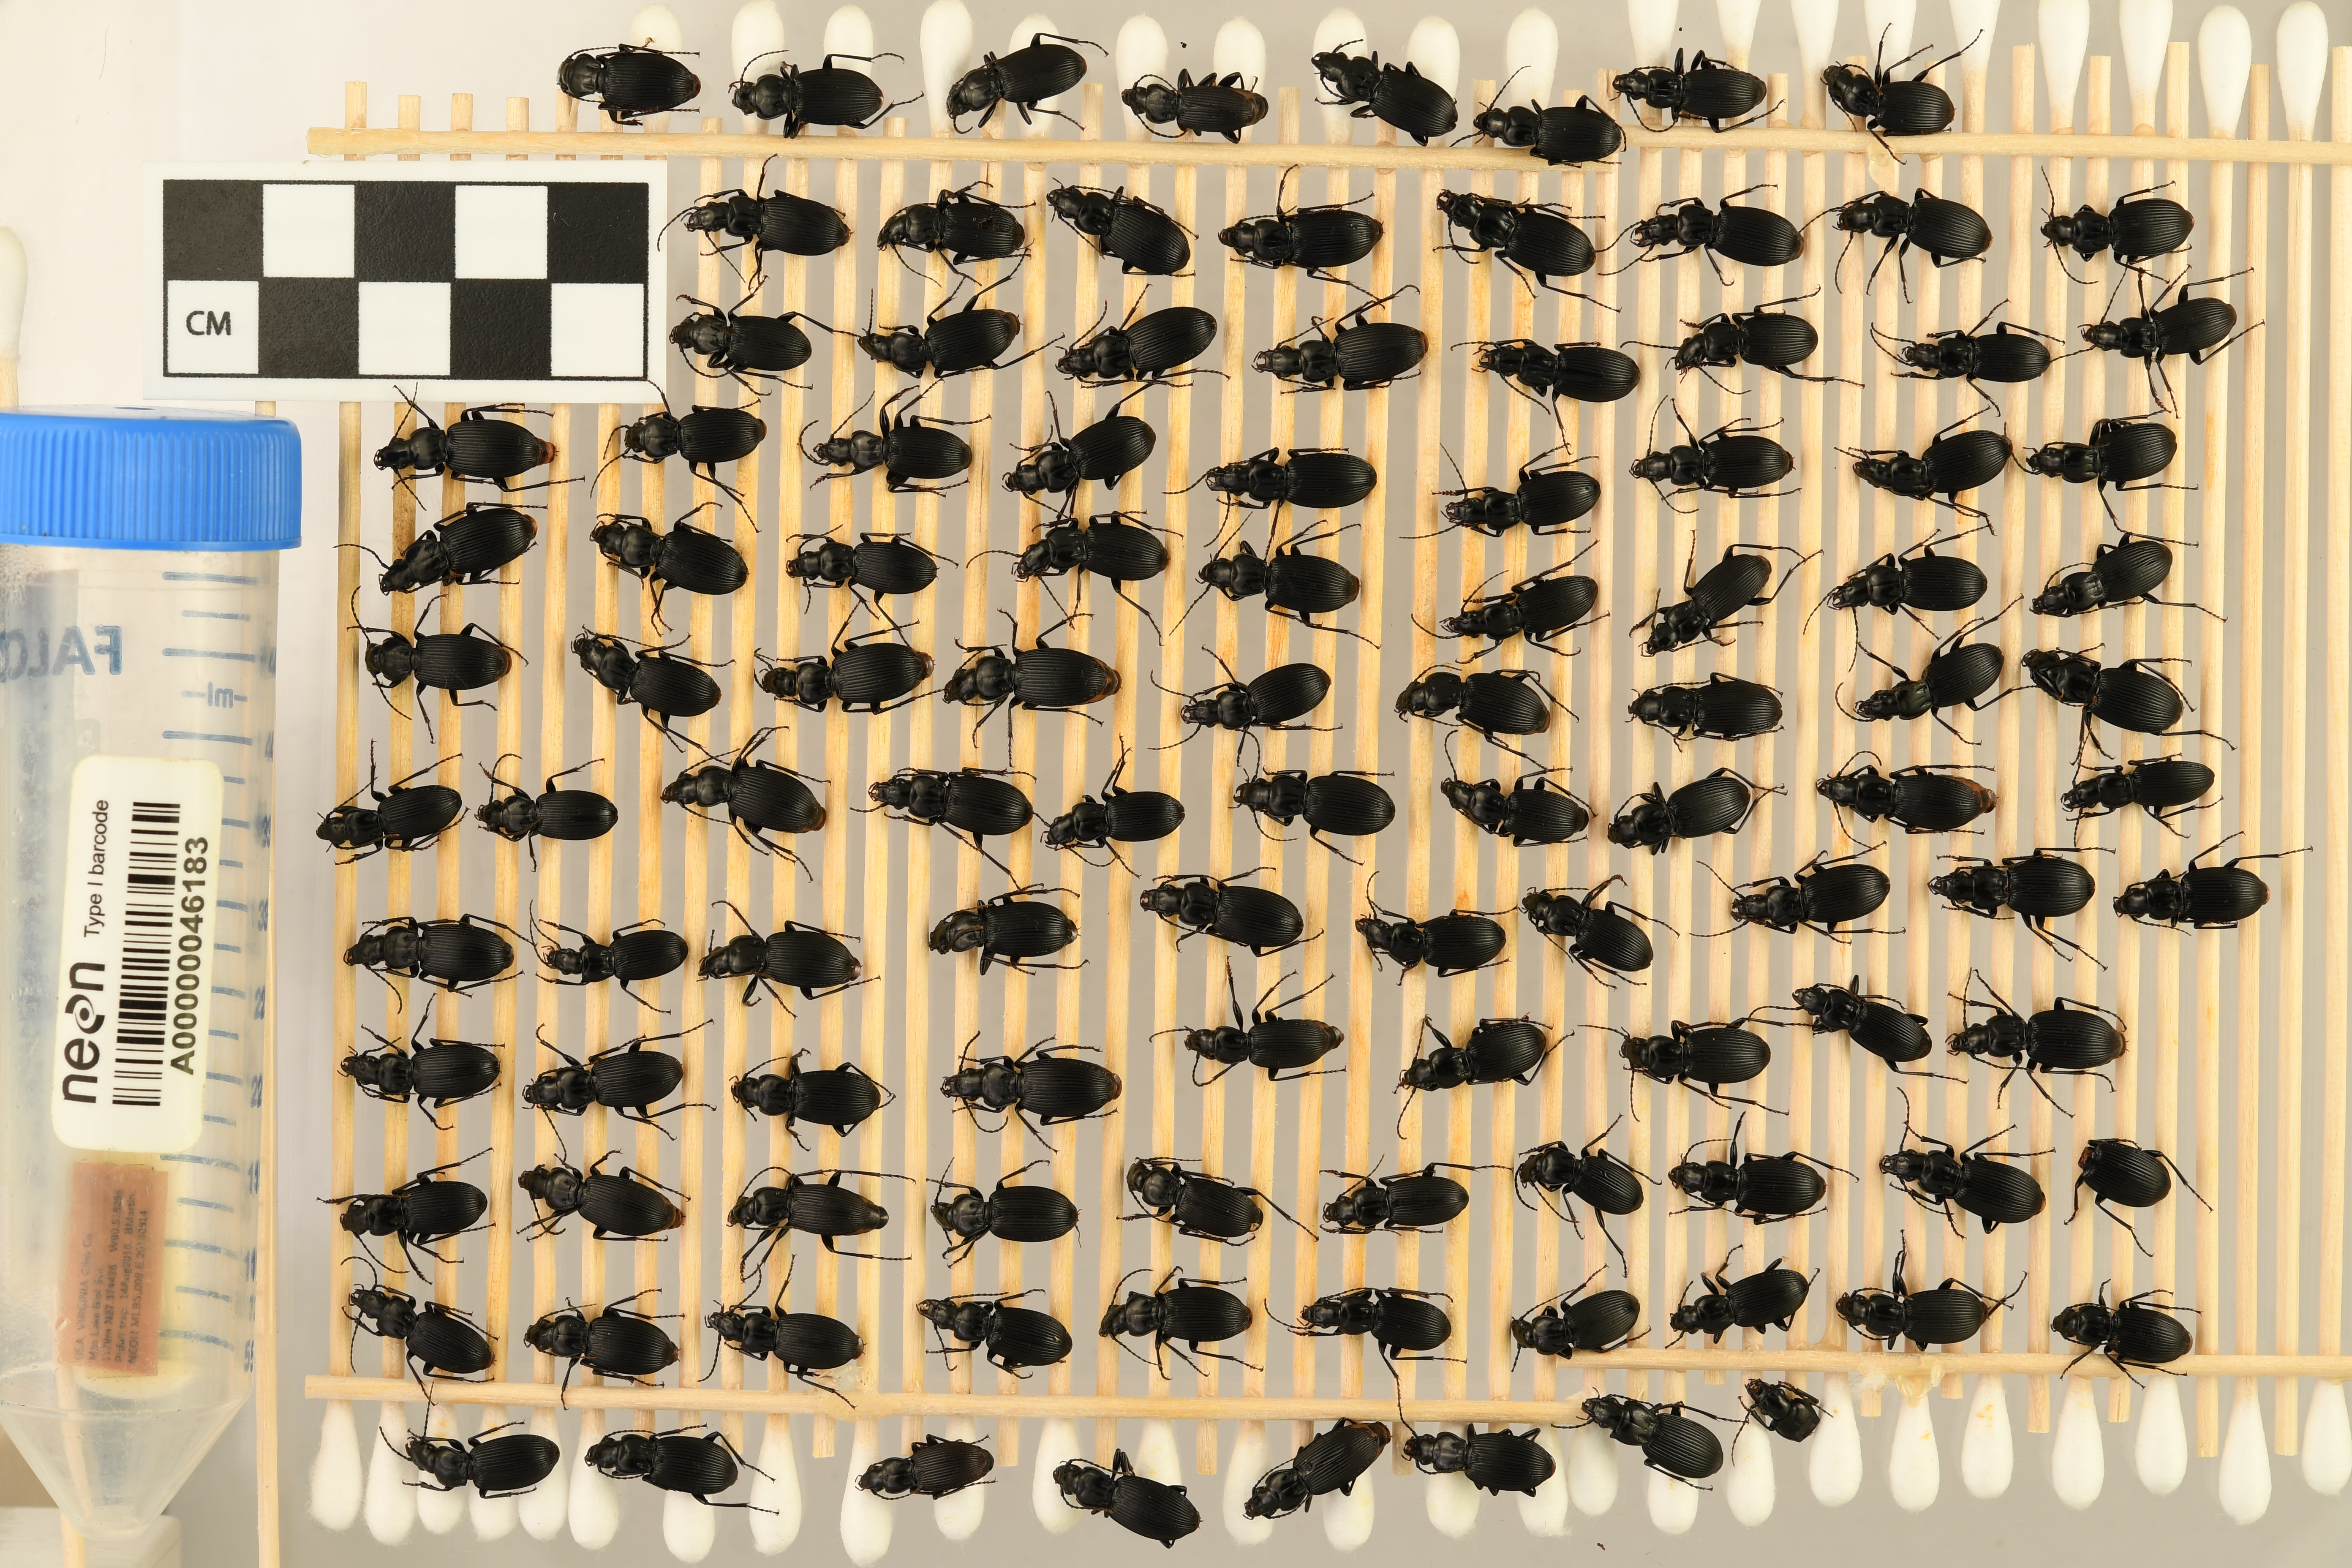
Pterostichus lachrymosus — Mountain Lake Biological Station NEON, plot MLBS_009. Beetle 75, ElytraLength: 0.9473 cm (lying flat: Yes)

Pterostichus lachrymosus — Mountain Lake Biological Station NEON, plot MLBS_009. Beetle 75, ElytraWidth: 0.4212 cm (lying flat: Yes)

Pterostichus lachrymosus — Mountain Lake Biological Station NEON, plot MLBS_009. Beetle 76, ElytraLength: 0.8174 cm (lying flat: Yes)

Pterostichus lachrymosus — Mountain Lake Biological Station NEON, plot MLBS_009. Beetle 76, ElytraWidth: 0.3686 cm (lying flat: Yes)

Pterostichus lachrymosus — Mountain Lake Biological Station NEON, plot MLBS_009. Beetle 77, ElytraLength: 0.7948 cm (lying flat: Yes)

Pterostichus lachrymosus — Mountain Lake Biological Station NEON, plot MLBS_009. Beetle 77, ElytraWidth: 0.3912 cm (lying flat: Yes)

Pterostichus lachrymosus — Mountain Lake Biological Station NEON, plot MLBS_009. Beetle 78, ElytraLength: 0.8684 cm (lying flat: Yes)

Pterostichus lachrymosus — Mountain Lake Biological Station NEON, plot MLBS_009. Beetle 78, ElytraWidth: 0.4342 cm (lying flat: Yes)

Pterostichus lachrymosus — Mountain Lake Biological Station NEON, plot MLBS_009. Beetle 79, ElytraLength: 0.7361 cm (lying flat: Yes)

Pterostichus lachrymosus — Mountain Lake Biological Station NEON, plot MLBS_009. Beetle 79, ElytraWidth: 0.3885 cm (lying flat: Yes)

Pterostichus lachrymosus — Mountain Lake Biological Station NEON, plot MLBS_009. Beetle 80, ElytraLength: 0.9364 cm (lying flat: Yes)

Pterostichus lachrymosus — Mountain Lake Biological Station NEON, plot MLBS_009. Beetle 80, ElytraWidth: 0.4212 cm (lying flat: Yes)

Pterostichus lachrymosus — Mountain Lake Biological Station NEON, plot MLBS_009. Beetle 81, ElytraLength: 0.8355 cm (lying flat: Yes)

Pterostichus lachrymosus — Mountain Lake Biological Station NEON, plot MLBS_009. Beetle 81, ElytraWidth: 0.4098 cm (lying flat: Yes)

Pterostichus lachrymosus — Mountain Lake Biological Station NEON, plot MLBS_009. Beetle 82, ElytraLength: 0.9543 cm (lying flat: Yes)

Pterostichus lachrymosus — Mountain Lake Biological Station NEON, plot MLBS_009. Beetle 82, ElytraWidth: 0.3958 cm (lying flat: Yes)

Pterostichus lachrymosus — Mountain Lake Biological Station NEON, plot MLBS_009. Beetle 83, ElytraLength: 0.834 cm (lying flat: Yes)

Pterostichus lachrymosus — Mountain Lake Biological Station NEON, plot MLBS_009. Beetle 83, ElytraWidth: 0.3836 cm (lying flat: Yes)

Pterostichus lachrymosus — Mountain Lake Biological Station NEON, plot MLBS_009. Beetle 84, ElytraLength: 0.843 cm (lying flat: Yes)

Pterostichus lachrymosus — Mountain Lake Biological Station NEON, plot MLBS_009. Beetle 84, ElytraWidth: 0.4079 cm (lying flat: Yes)

Pterostichus lachrymosus — Mountain Lake Biological Station NEON, plot MLBS_009. Beetle 85, ElytraLength: 0.8155 cm (lying flat: Yes)

Pterostichus lachrymosus — Mountain Lake Biological Station NEON, plot MLBS_009. Beetle 85, ElytraWidth: 0.3665 cm (lying flat: Yes)

Pterostichus lachrymosus — Mountain Lake Biological Station NEON, plot MLBS_009. Beetle 86, ElytraLength: 0.8043 cm (lying flat: Yes)

Pterostichus lachrymosus — Mountain Lake Biological Station NEON, plot MLBS_009. Beetle 86, ElytraWidth: 0.3693 cm (lying flat: Yes)

Pterostichus lachrymosus — Mountain Lake Biological Station NEON, plot MLBS_009. Beetle 87, ElytraLength: 0.7237 cm (lying flat: Yes)

Pterostichus lachrymosus — Mountain Lake Biological Station NEON, plot MLBS_009. Beetle 87, ElytraWidth: 0.3768 cm (lying flat: Yes)

Pterostichus lachrymosus — Mountain Lake Biological Station NEON, plot MLBS_009. Beetle 88, ElytraLength: 0.8556 cm (lying flat: Yes)

Pterostichus lachrymosus — Mountain Lake Biological Station NEON, plot MLBS_009. Beetle 88, ElytraWidth: 0.4218 cm (lying flat: Yes)

Pterostichus lachrymosus — Mountain Lake Biological Station NEON, plot MLBS_009. Beetle 89, ElytraLength: 0.8696 cm (lying flat: Yes)

Pterostichus lachrymosus — Mountain Lake Biological Station NEON, plot MLBS_009. Beetle 89, ElytraWidth: 0.4328 cm (lying flat: Yes)

Pterostichus lachrymosus — Mountain Lake Biological Station NEON, plot MLBS_009. Beetle 90, ElytraLength: 0.8137 cm (lying flat: Yes)

Pterostichus lachrymosus — Mountain Lake Biological Station NEON, plot MLBS_009. Beetle 90, ElytraWidth: 0.4302 cm (lying flat: Yes)

Pterostichus lachrymosus — Mountain Lake Biological Station NEON, plot MLBS_009. Beetle 91, ElytraLength: 0.8431 cm (lying flat: Yes)

Pterostichus lachrymosus — Mountain Lake Biological Station NEON, plot MLBS_009. Beetle 91, ElytraWidth: 0.3943 cm (lying flat: Yes)

Pterostichus lachrymosus — Mountain Lake Biological Station NEON, plot MLBS_009. Beetle 92, ElytraLength: 0.8783 cm (lying flat: Yes)

Pterostichus lachrymosus — Mountain Lake Biological Station NEON, plot MLBS_009. Beetle 92, ElytraWidth: 0.4261 cm (lying flat: Yes)

Pterostichus lachrymosus — Mountain Lake Biological Station NEON, plot MLBS_009. Beetle 93, ElytraLength: 0.8471 cm (lying flat: Yes)

Pterostichus lachrymosus — Mountain Lake Biological Station NEON, plot MLBS_009. Beetle 93, ElytraWidth: 0.3982 cm (lying flat: Yes)

Pterostichus lachrymosus — Mountain Lake Biological Station NEON, plot MLBS_009. Beetle 94, ElytraLength: 0.852 cm (lying flat: Yes)

Pterostichus lachrymosus — Mountain Lake Biological Station NEON, plot MLBS_009. Beetle 94, ElytraWidth: 0.3831 cm (lying flat: Yes)

Pterostichus lachrymosus — Mountain Lake Biological Station NEON, plot MLBS_009. Beetle 95, ElytraLength: 0.8561 cm (lying flat: Yes)

Pterostichus lachrymosus — Mountain Lake Biological Station NEON, plot MLBS_009. Beetle 95, ElytraWidth: 0.4212 cm (lying flat: Yes)

Pterostichus lachrymosus — Mountain Lake Biological Station NEON, plot MLBS_009. Beetle 96, ElytraLength: 0.7793 cm (lying flat: Yes)

Pterostichus lachrymosus — Mountain Lake Biological Station NEON, plot MLBS_009. Beetle 96, ElytraWidth: 0.3613 cm (lying flat: Yes)

Pterostichus lachrymosus — Mountain Lake Biological Station NEON, plot MLBS_009. Beetle 97, ElytraLength: 0.7722 cm (lying flat: Yes)

Pterostichus lachrymosus — Mountain Lake Biological Station NEON, plot MLBS_009. Beetle 97, ElytraWidth: 0.3958 cm (lying flat: Yes)

Pterostichus lachrymosus — Mountain Lake Biological Station NEON, plot MLBS_009. Beetle 98, ElytraLength: 0.8446 cm (lying flat: Yes)

Pterostichus lachrymosus — Mountain Lake Biological Station NEON, plot MLBS_009. Beetle 98, ElytraWidth: 0.3912 cm (lying flat: Yes)

Pterostichus lachrymosus — Mountain Lake Biological Station NEON, plot MLBS_009. Beetle 99, ElytraLength: 0.7898 cm (lying flat: Yes)

Pterostichus lachrymosus — Mountain Lake Biological Station NEON, plot MLBS_009. Beetle 99, ElytraWidth: 0.3947 cm (lying flat: Yes)

Pterostichus lachrymosus — Mountain Lake Biological Station NEON, plot MLBS_009. Beetle 10, ElytraLength: 0.7744 cm (lying flat: Yes)

Pterostichus lachrymosus — Mountain Lake Biological Station NEON, plot MLBS_009. Beetle 10, ElytraWidth: 0.4025 cm (lying flat: Yes)

Pterostichus lachrymosus — Mountain Lake Biological Station NEON, plot MLBS_009. Beetle 10, ElytraLength: 0.9134 cm (lying flat: Yes)

Pterostichus lachrymosus — Mountain Lake Biological Station NEON, plot MLBS_009. Beetle 10, ElytraWidth: 0.3872 cm (lying flat: Yes)

Pterostichus lachrymosus — Mountain Lake Biological Station NEON, plot MLBS_009. Beetle 10, ElytraLength: 0.8567 cm (lying flat: Yes)

Pterostichus lachrymosus — Mountain Lake Biological Station NEON, plot MLBS_009. Beetle 10, ElytraWidth: 0.4542 cm (lying flat: Yes)

Pterostichus lachrymosus — Mountain Lake Biological Station NEON, plot MLBS_009. Beetle 10, ElytraLength: 0.7664 cm (lying flat: Yes)

Pterostichus lachrymosus — Mountain Lake Biological Station NEON, plot MLBS_009. Beetle 10, ElytraWidth: 0.3483 cm (lying flat: Yes)

Pterostichus lachrymosus — Mountain Lake Biological Station NEON, plot MLBS_009. Beetle 10, ElytraLength: 0.924 cm (lying flat: Yes)

Pterostichus lachrymosus — Mountain Lake Biological Station NEON, plot MLBS_009. Beetle 10, ElytraWidth: 0.4036 cm (lying flat: Yes)

Pterostichus lachrymosus — Mountain Lake Biological Station NEON, plot MLBS_009. Beetle 10, ElytraLength: 0.8688 cm (lying flat: Yes)

Pterostichus lachrymosus — Mountain Lake Biological Station NEON, plot MLBS_009. Beetle 10, ElytraWidth: 0.4269 cm (lying flat: Yes)

Pterostichus lachrymosus — Mountain Lake Biological Station NEON, plot MLBS_009. Beetle 10, ElytraLength: 0.8764 cm (lying flat: Yes)

Pterostichus lachrymosus — Mountain Lake Biological Station NEON, plot MLBS_009. Beetle 10, ElytraWidth: 0.4112 cm (lying flat: Yes)